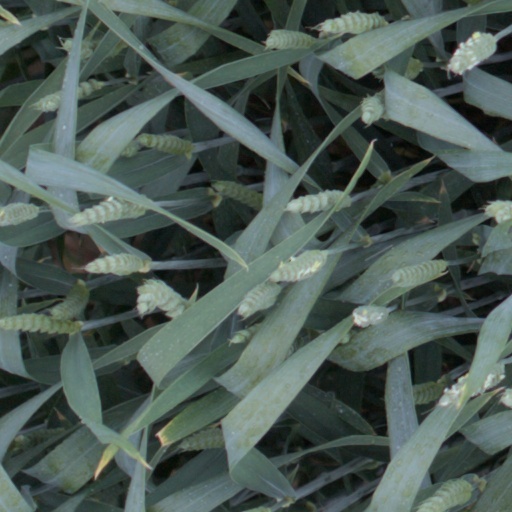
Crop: wheat